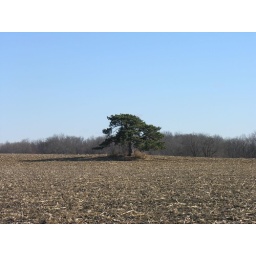
tree lone tree in a field near Newport 12-7-2006 12-43-07 PM